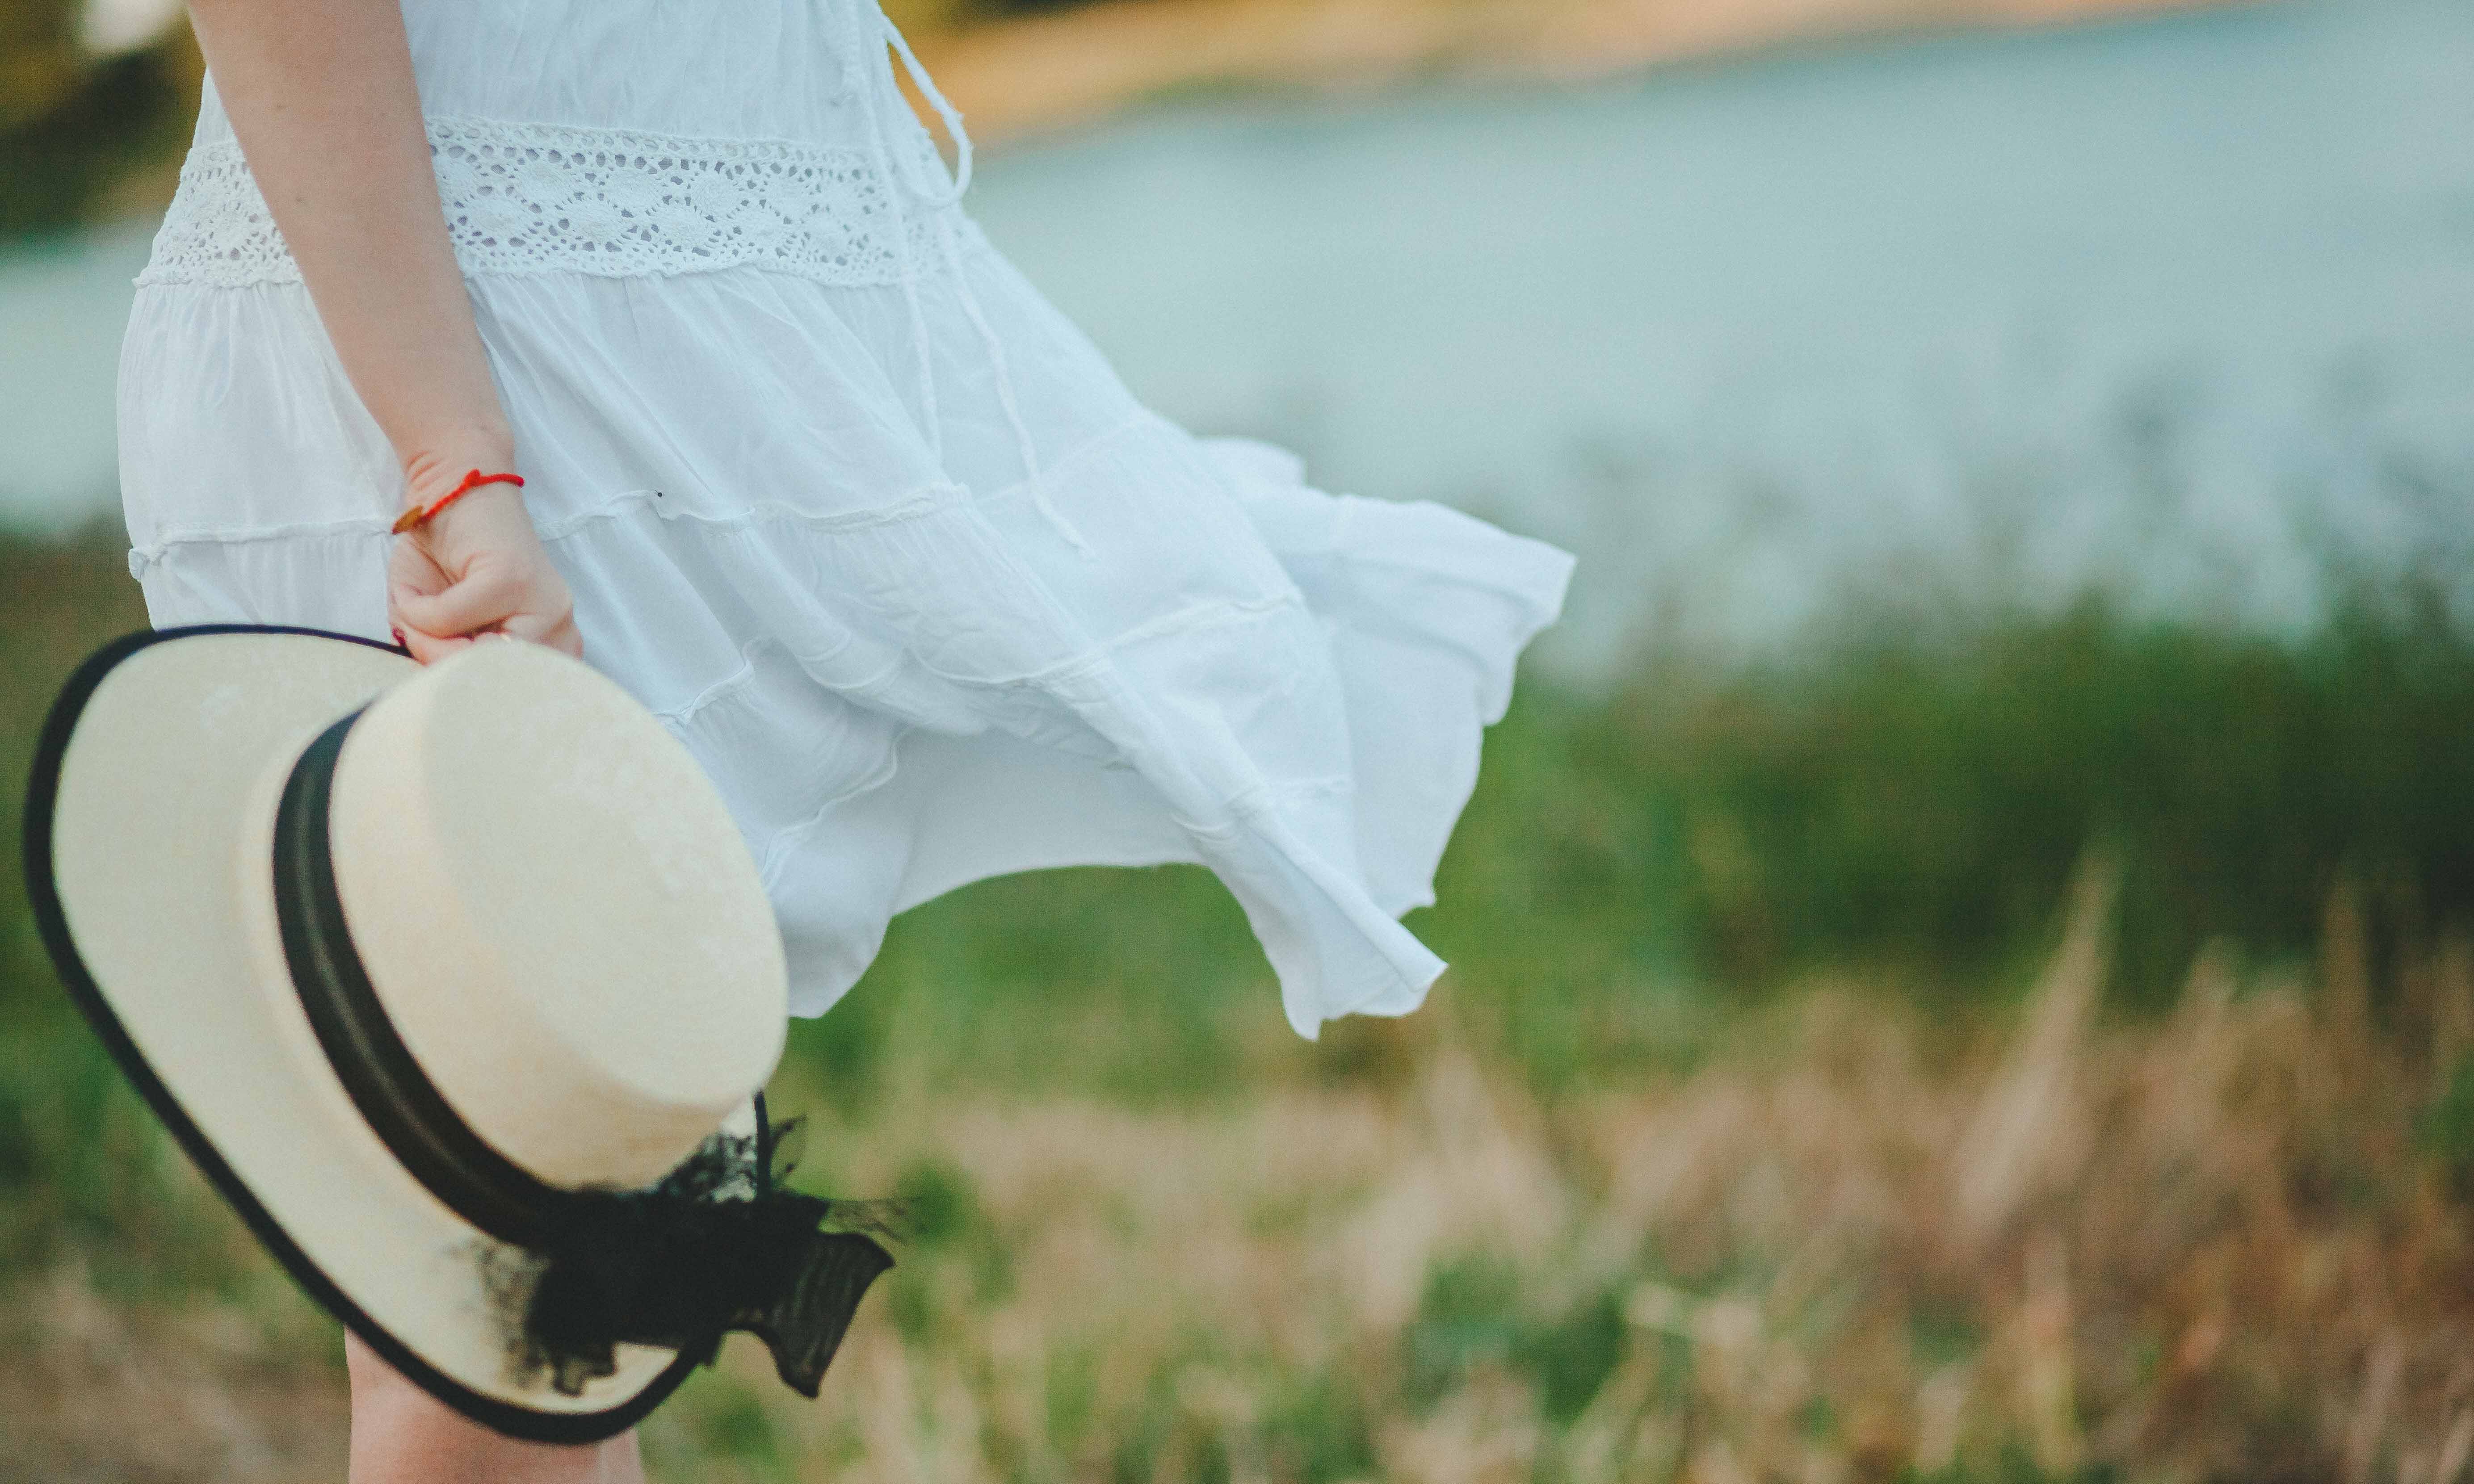
white, photograph, dress, grass, photography, leg, photo shoot, shoe